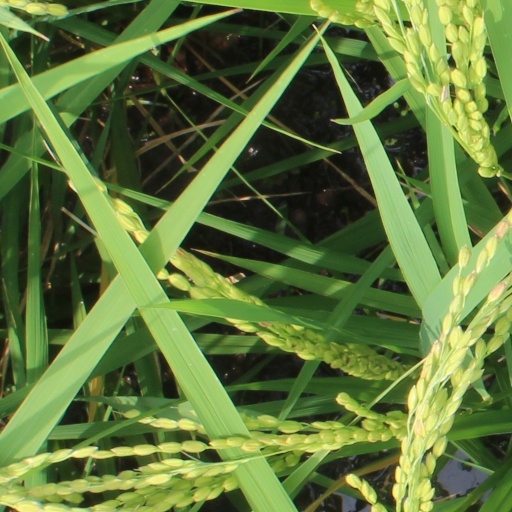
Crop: rice